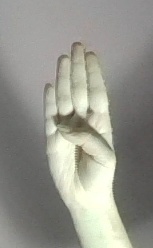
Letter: kaaf